Davenport Apartments

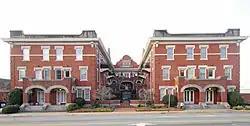
Davenport Apartments, February 2012

Davenport Apartments is a historic apartment building located at Greenville, South Carolina. It was built in 1915–1916, and is a three-story, U-shaped, brick building. It consists of a large rectangular section in the rear with two smaller wings that extend from the rear block to the street. The front façade features two one-story porches with stone elliptical arches and brick pillars.